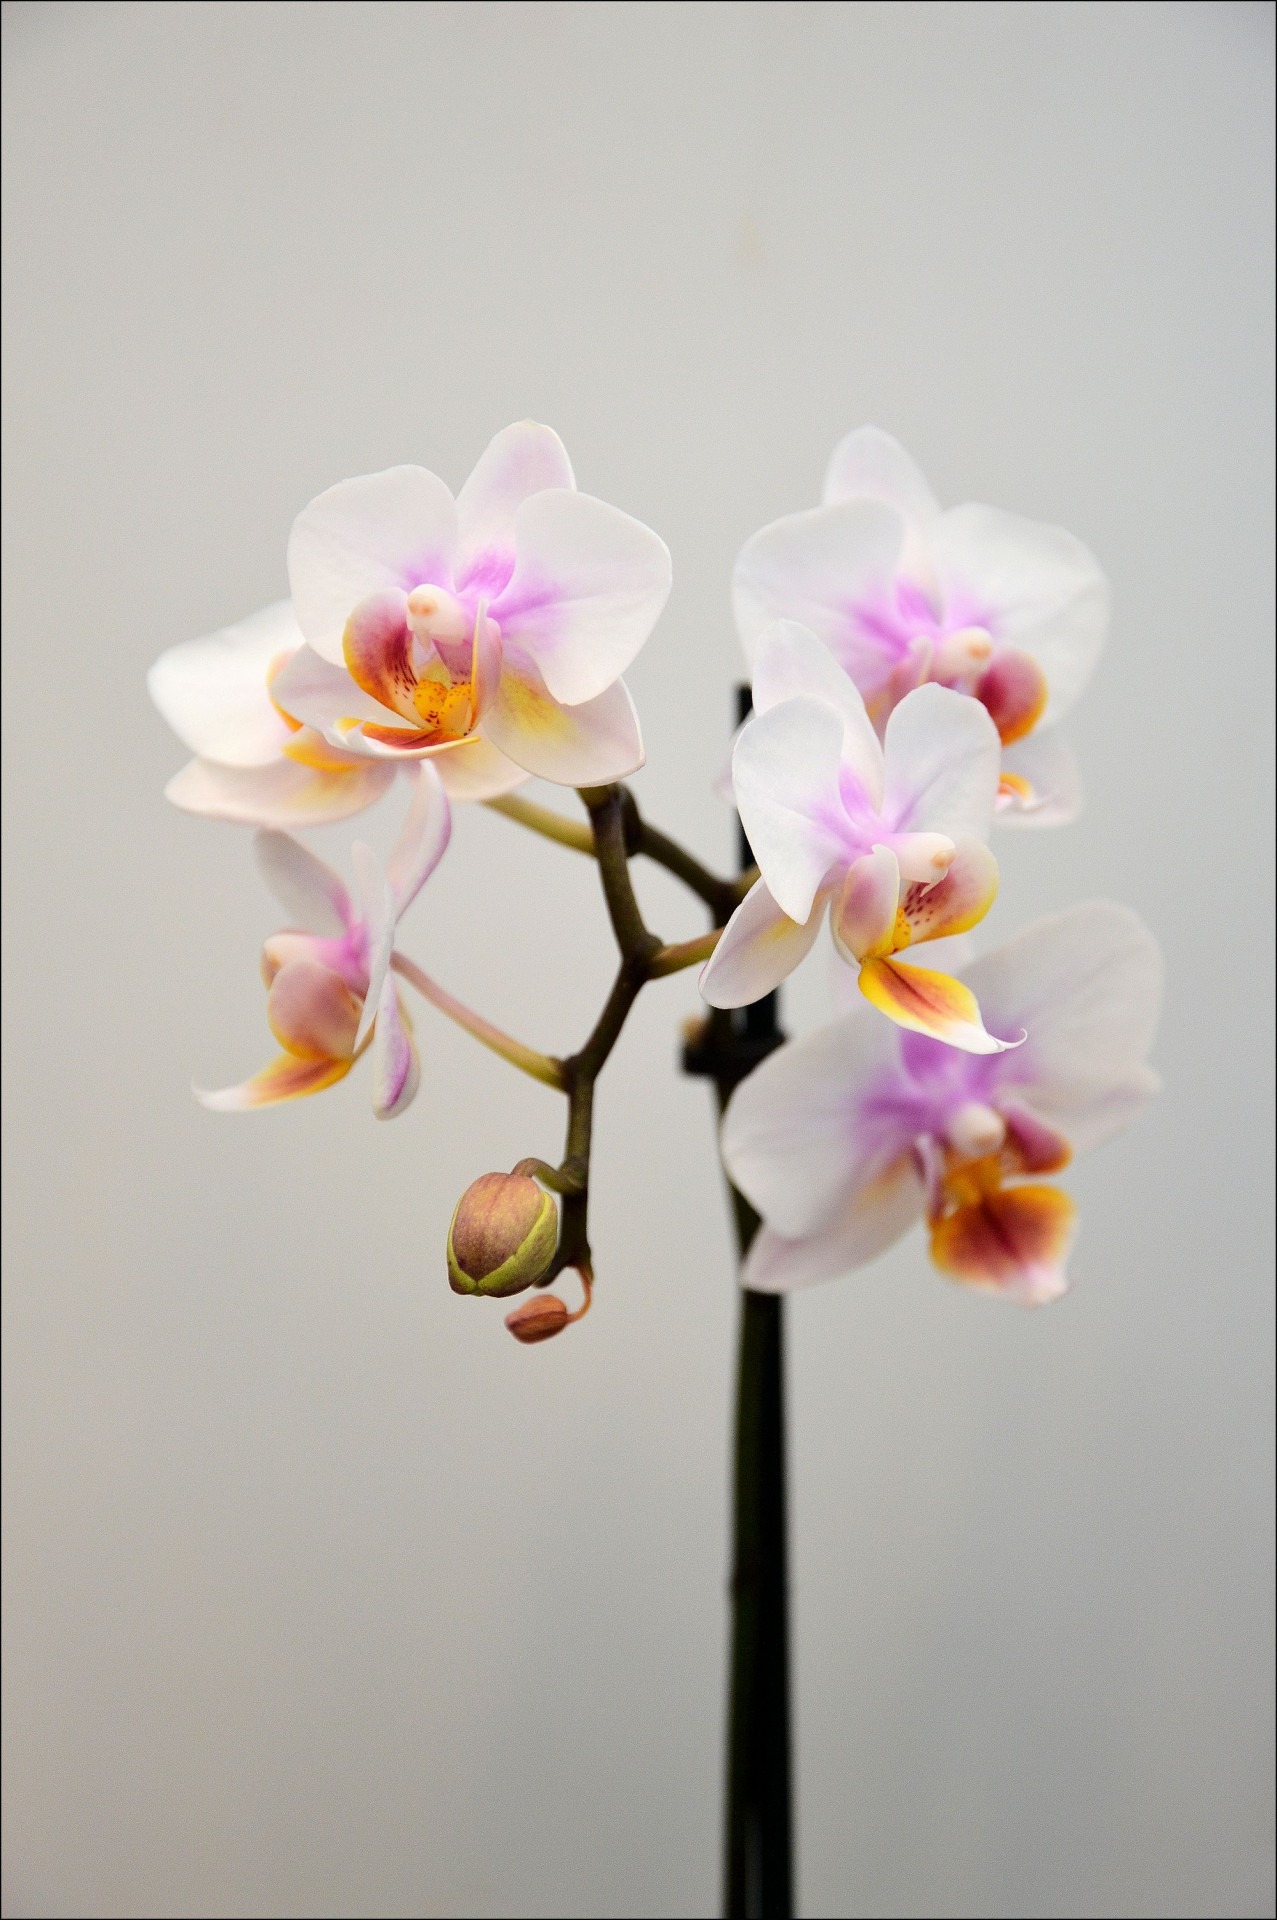
blossom, plant, stem, leaf, flower, petal, bloom, floral, environment, decoration, herb, natural, indoor, botany, agriculture, pink, flora, botanical, orchid, wildflower, outdoors, vegetation, horticulture, organic, macro photography, flowering plant, cattleya, land plant, moth orchid, christmas orchid